Question: Please indicate a possible affordance area of the bench that can be used for sitting
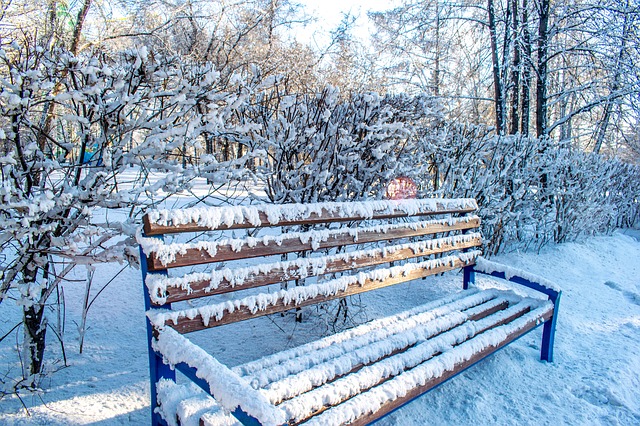
Answer: [170.5, 286, 547.5, 422]